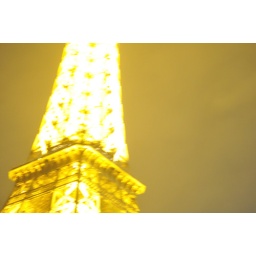
Crazy tower in yellow